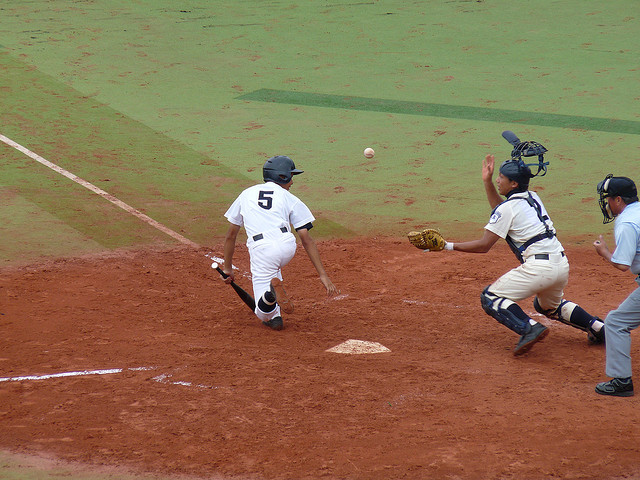
cầu thủ bắt bóng đang quỳ ở trên sân trong khi cầu thủ bắt bóng đang khuỵu chân